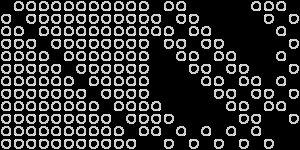
En théorie des codes, un code de Golay est un code correcteur d'erreurs pouvant être binaire ou tertiaire, nommé en l'honneur de son inventeur, Marcel Golay. Il y a deux types de codes de Golay binaire. Le code binaire étendu de Golay encode 12 bits de données dans un mot de code de 24 bits de long de telle manière que n'importe quelle erreur sur trois bits puisse être corrigée et n'importe quelle erreur sur quatre bits puisse être détectée. L'autre, le code binaire parfait de Golay, a des mots de code de 23 bits de long et est obtenu à partir du code binaire prolongé de Golay en supprimant une position dans les coordonnées.